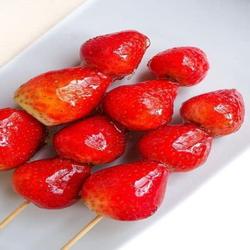
Label: Strawberry